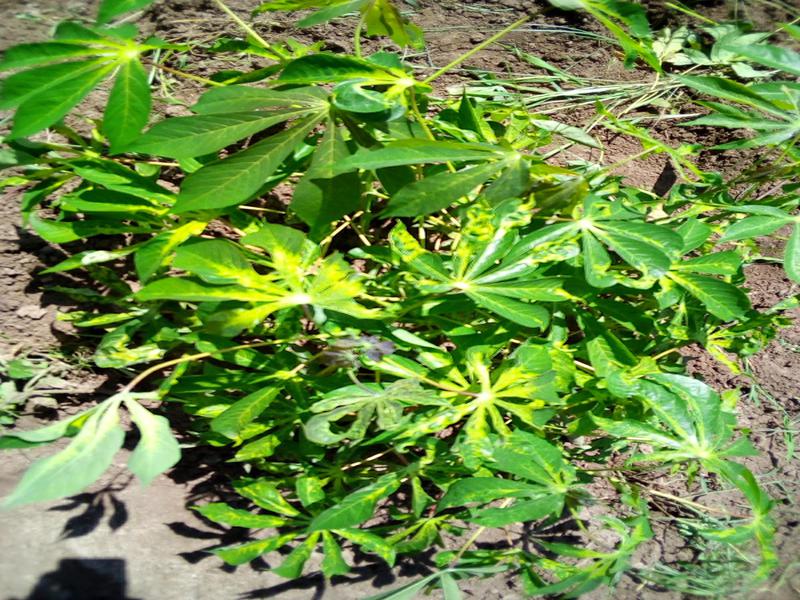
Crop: cassava
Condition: mosaic_disease